Battle of Five Forks

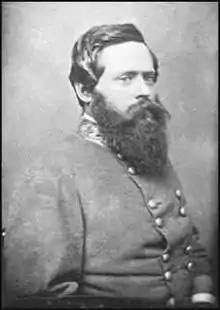
Major General Fitzhugh Lee

About 5:00 p.m. on March 29, 1865, Union Major General Philip Sheridan led two of his three divisions of Union cavalry, totaling about 9,000 men counting the trailing division, unopposed into Dinwiddie Court House, Virginia, about west of the end of the Confederate lines and about south of the important road junction at Five Forks, Virginia. Sheridan planned to occupy Five Forks the next day. That night, under orders from General Robert E. Lee, Confederate Major General Fitzhugh Lee led his cavalry division from Sutherland's Station to Five Forks to defend against an anticipated Union drive to the South Side Railroad, which would be intended to end use of that important final Confederate railroad supply line to Petersburg. Fitzhugh Lee arrived at Five Forks with his division early on the morning of March 30 and headed toward Dinwiddie Court House.